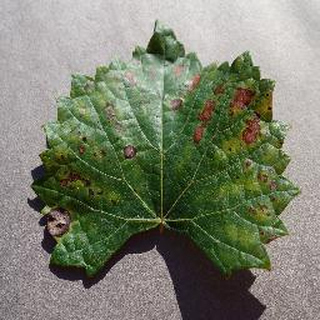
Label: grape_esca_black_measles